Weston, Florida

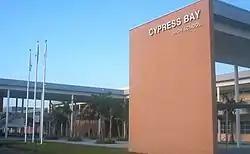
Cypress Bay High School in 2011.

Additionally, Interstate 595's western terminus is at the Weston–Sunrise–Davie tripoint.